Mate guarding

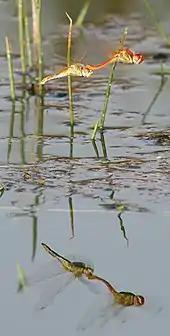
A male red-veined darter ("Sympetrum fonscolombii") clasping a female behind the neck after copulation to prevent other males from mating and to increase the chances of successful paternity

Mate guarding is a reproductive behaviour, primarily of males, in an attempt to increase the likelihood of success of their own sperm fertilizing the eggs of females when competition is involved. Mate guarding behaviour can be pre- or post-copulatory. Studies on the behaviour both based on theory and through experiments have been conducted on a wide range of species. Mate guarding also occurs in humans.